Need for cognition

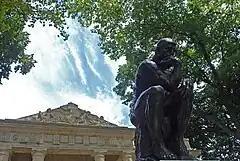
Need for Cognition is associated with deep thought

The need for cognition (NFC), in psychology, is a personality variable reflecting the extent to which individuals are inclined towards effortful cognitive activities.